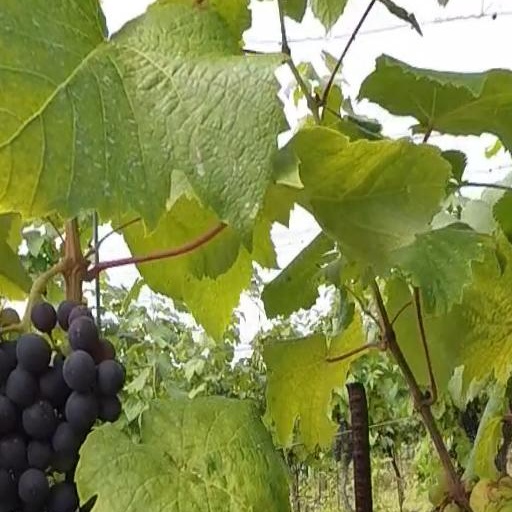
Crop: grape